The Safety Curtain

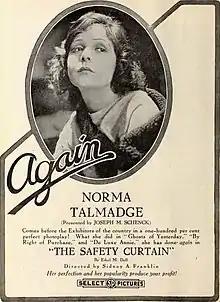
Advertisement in the trade journal "Exhibitors Herald"

The Safety Curtain is a 1918 American silent melodrama film directed by Sidney Franklin and starring Norma Talmadge. Talmadge and her husband Joe Schenck produced the film and distributed through Select Pictures.